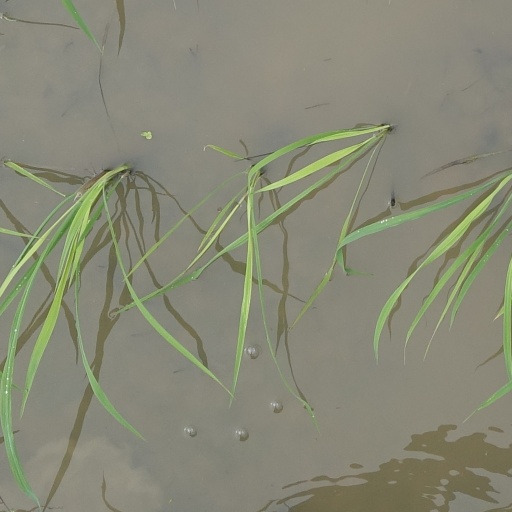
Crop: rice